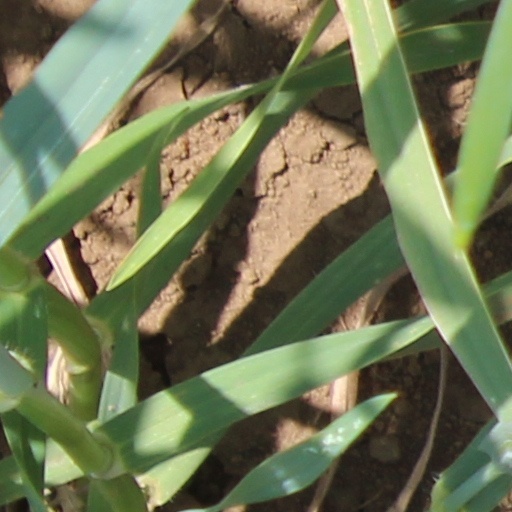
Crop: wheat